Roddam Hall

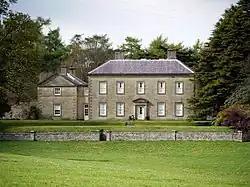

Roddam Hall is a privately owned 18th-century country house near Wooler, Northumberland. It is a Grade II listed building.